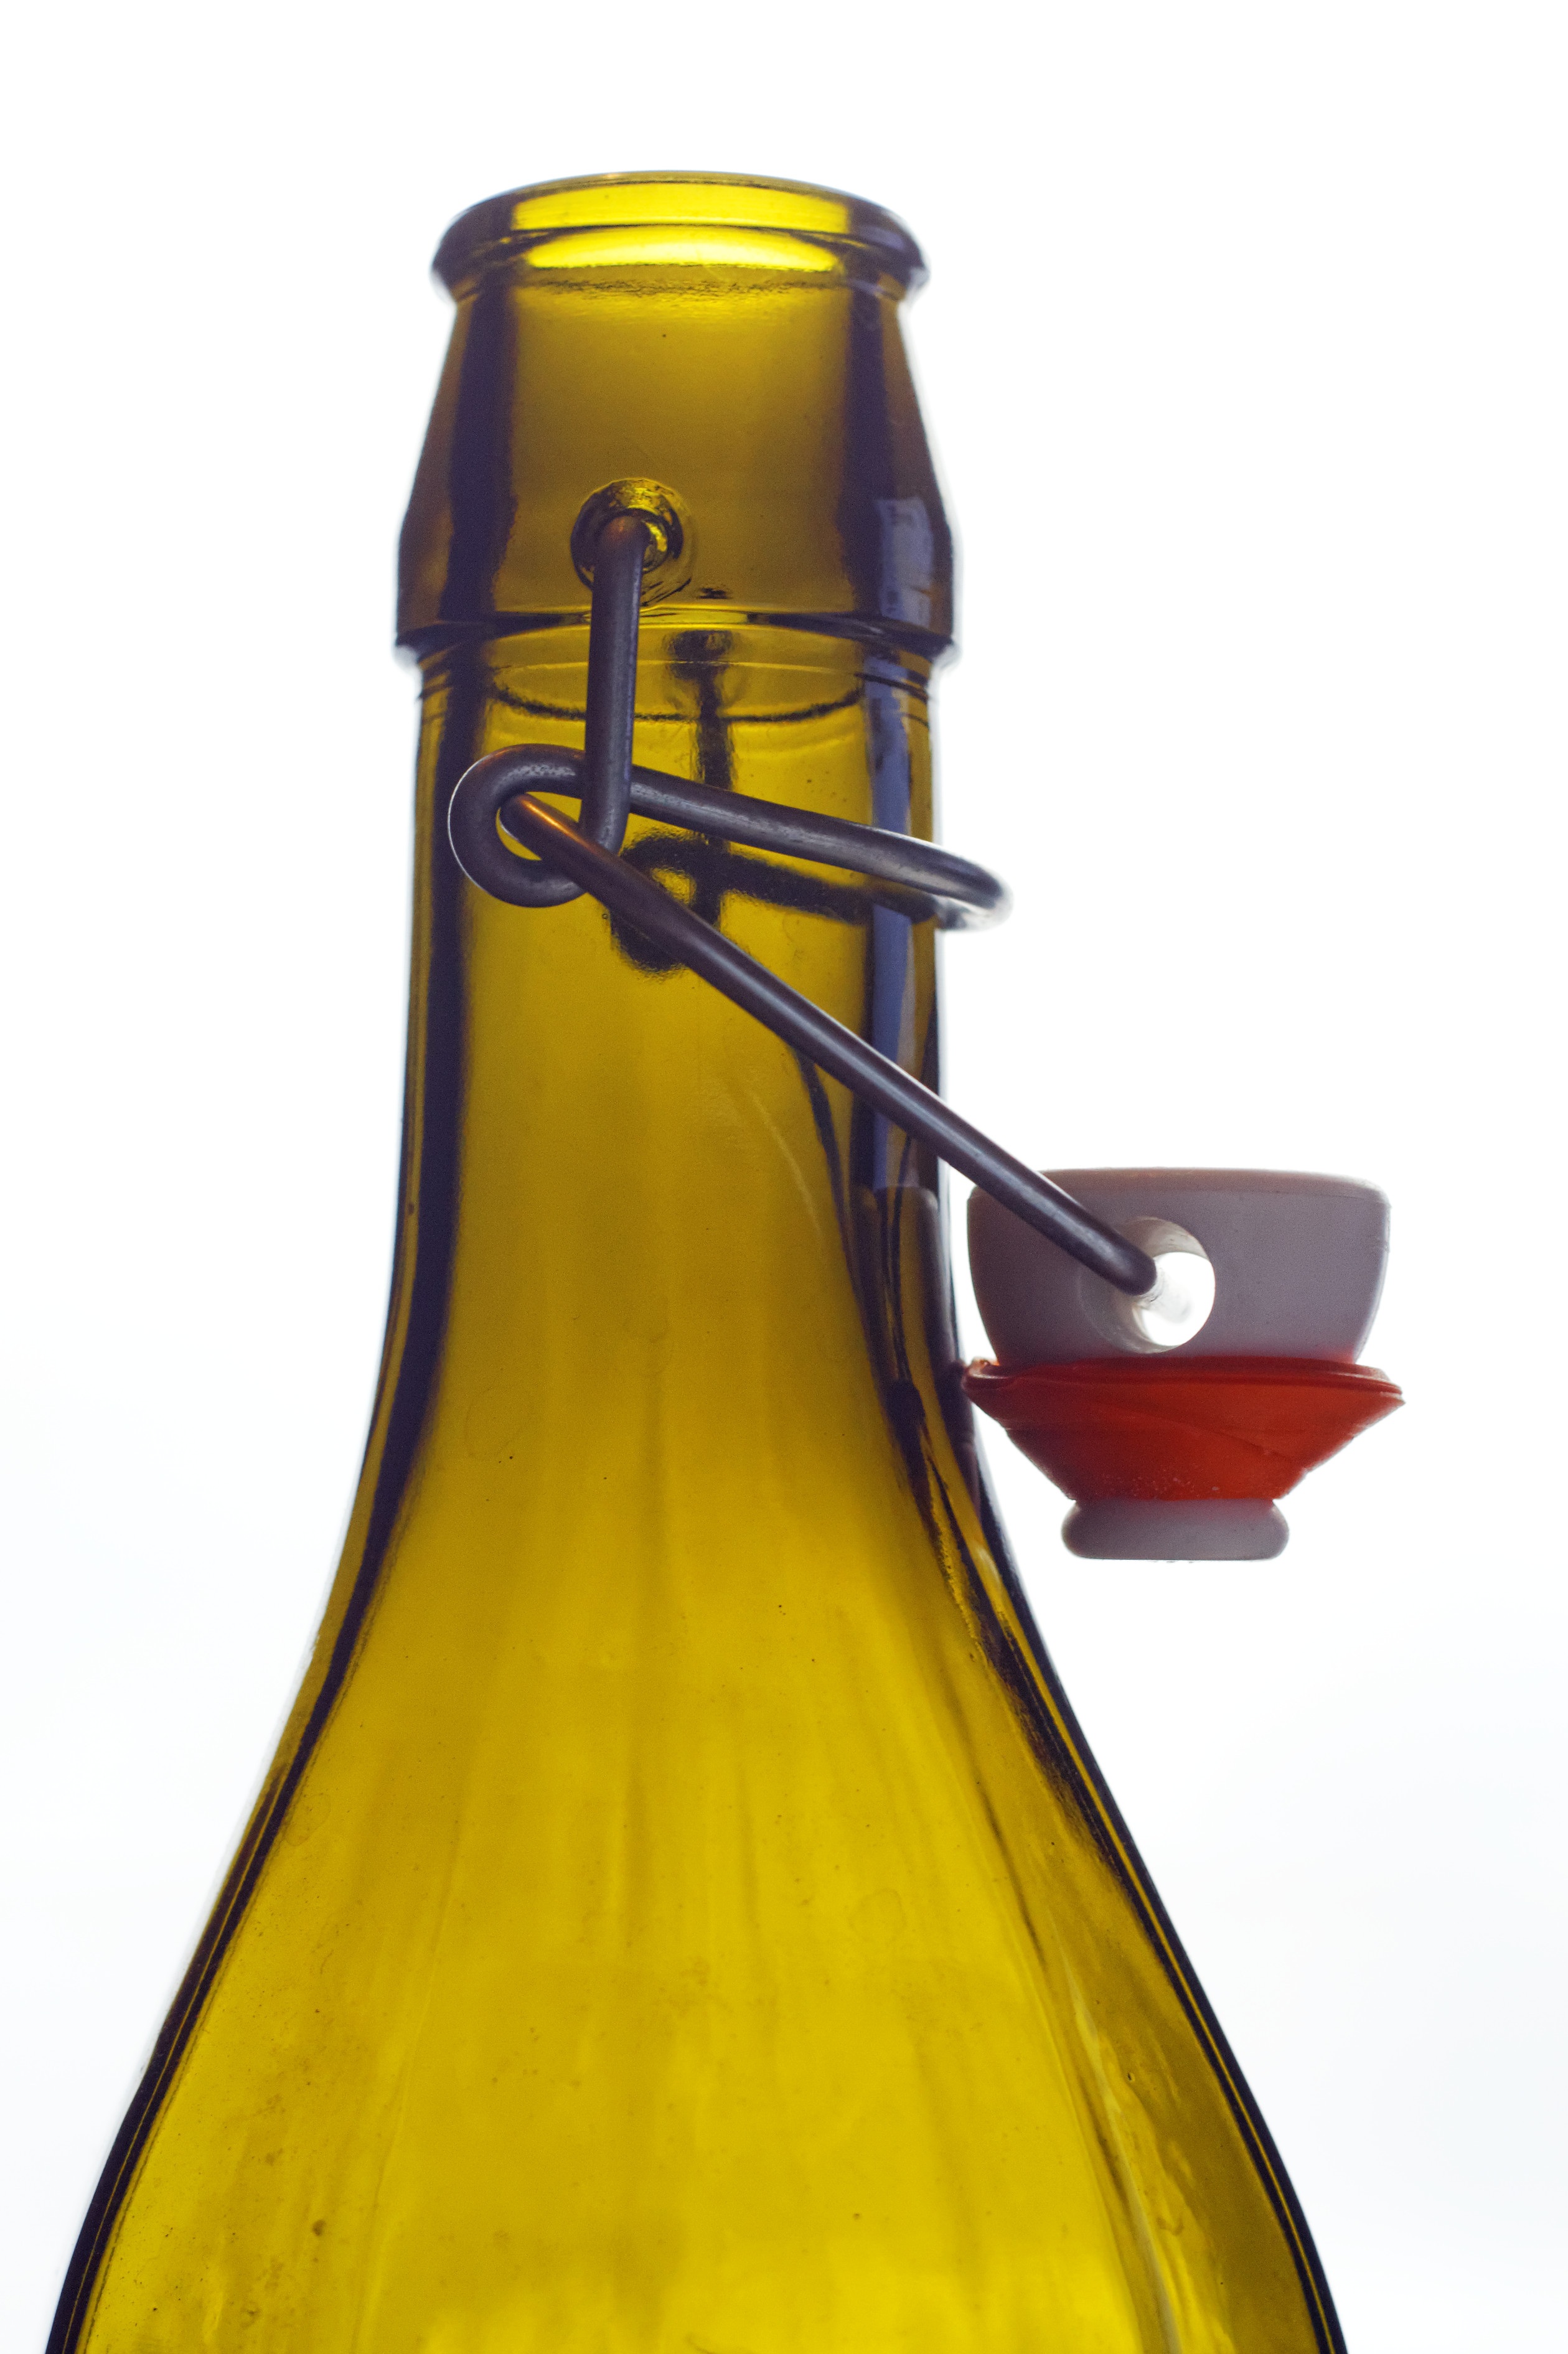
wine, vintage, glass, green, beverage, drink, bottle, empty, yellow, alcohol, wine bottle, glass bottle, alcoholic, beer bottle, liqueur, man made object, distilled beverage, drinkware